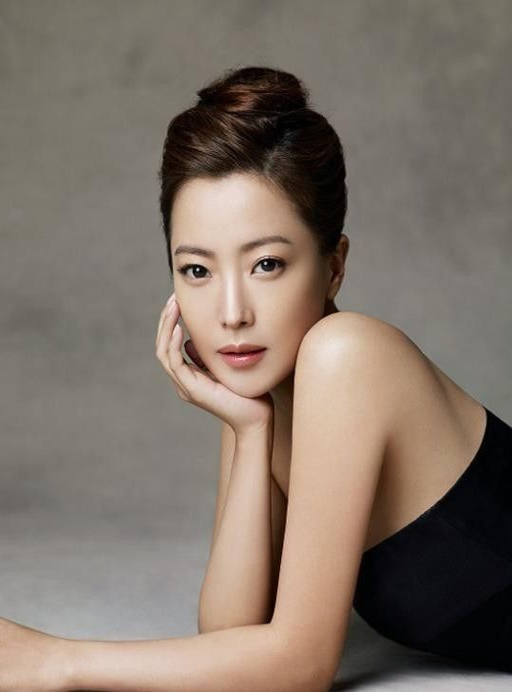
actor is an actress , b .